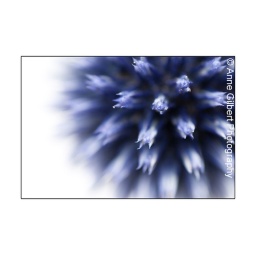
Abstract close up of an Echinops , Globe Thistle , flower against a white background